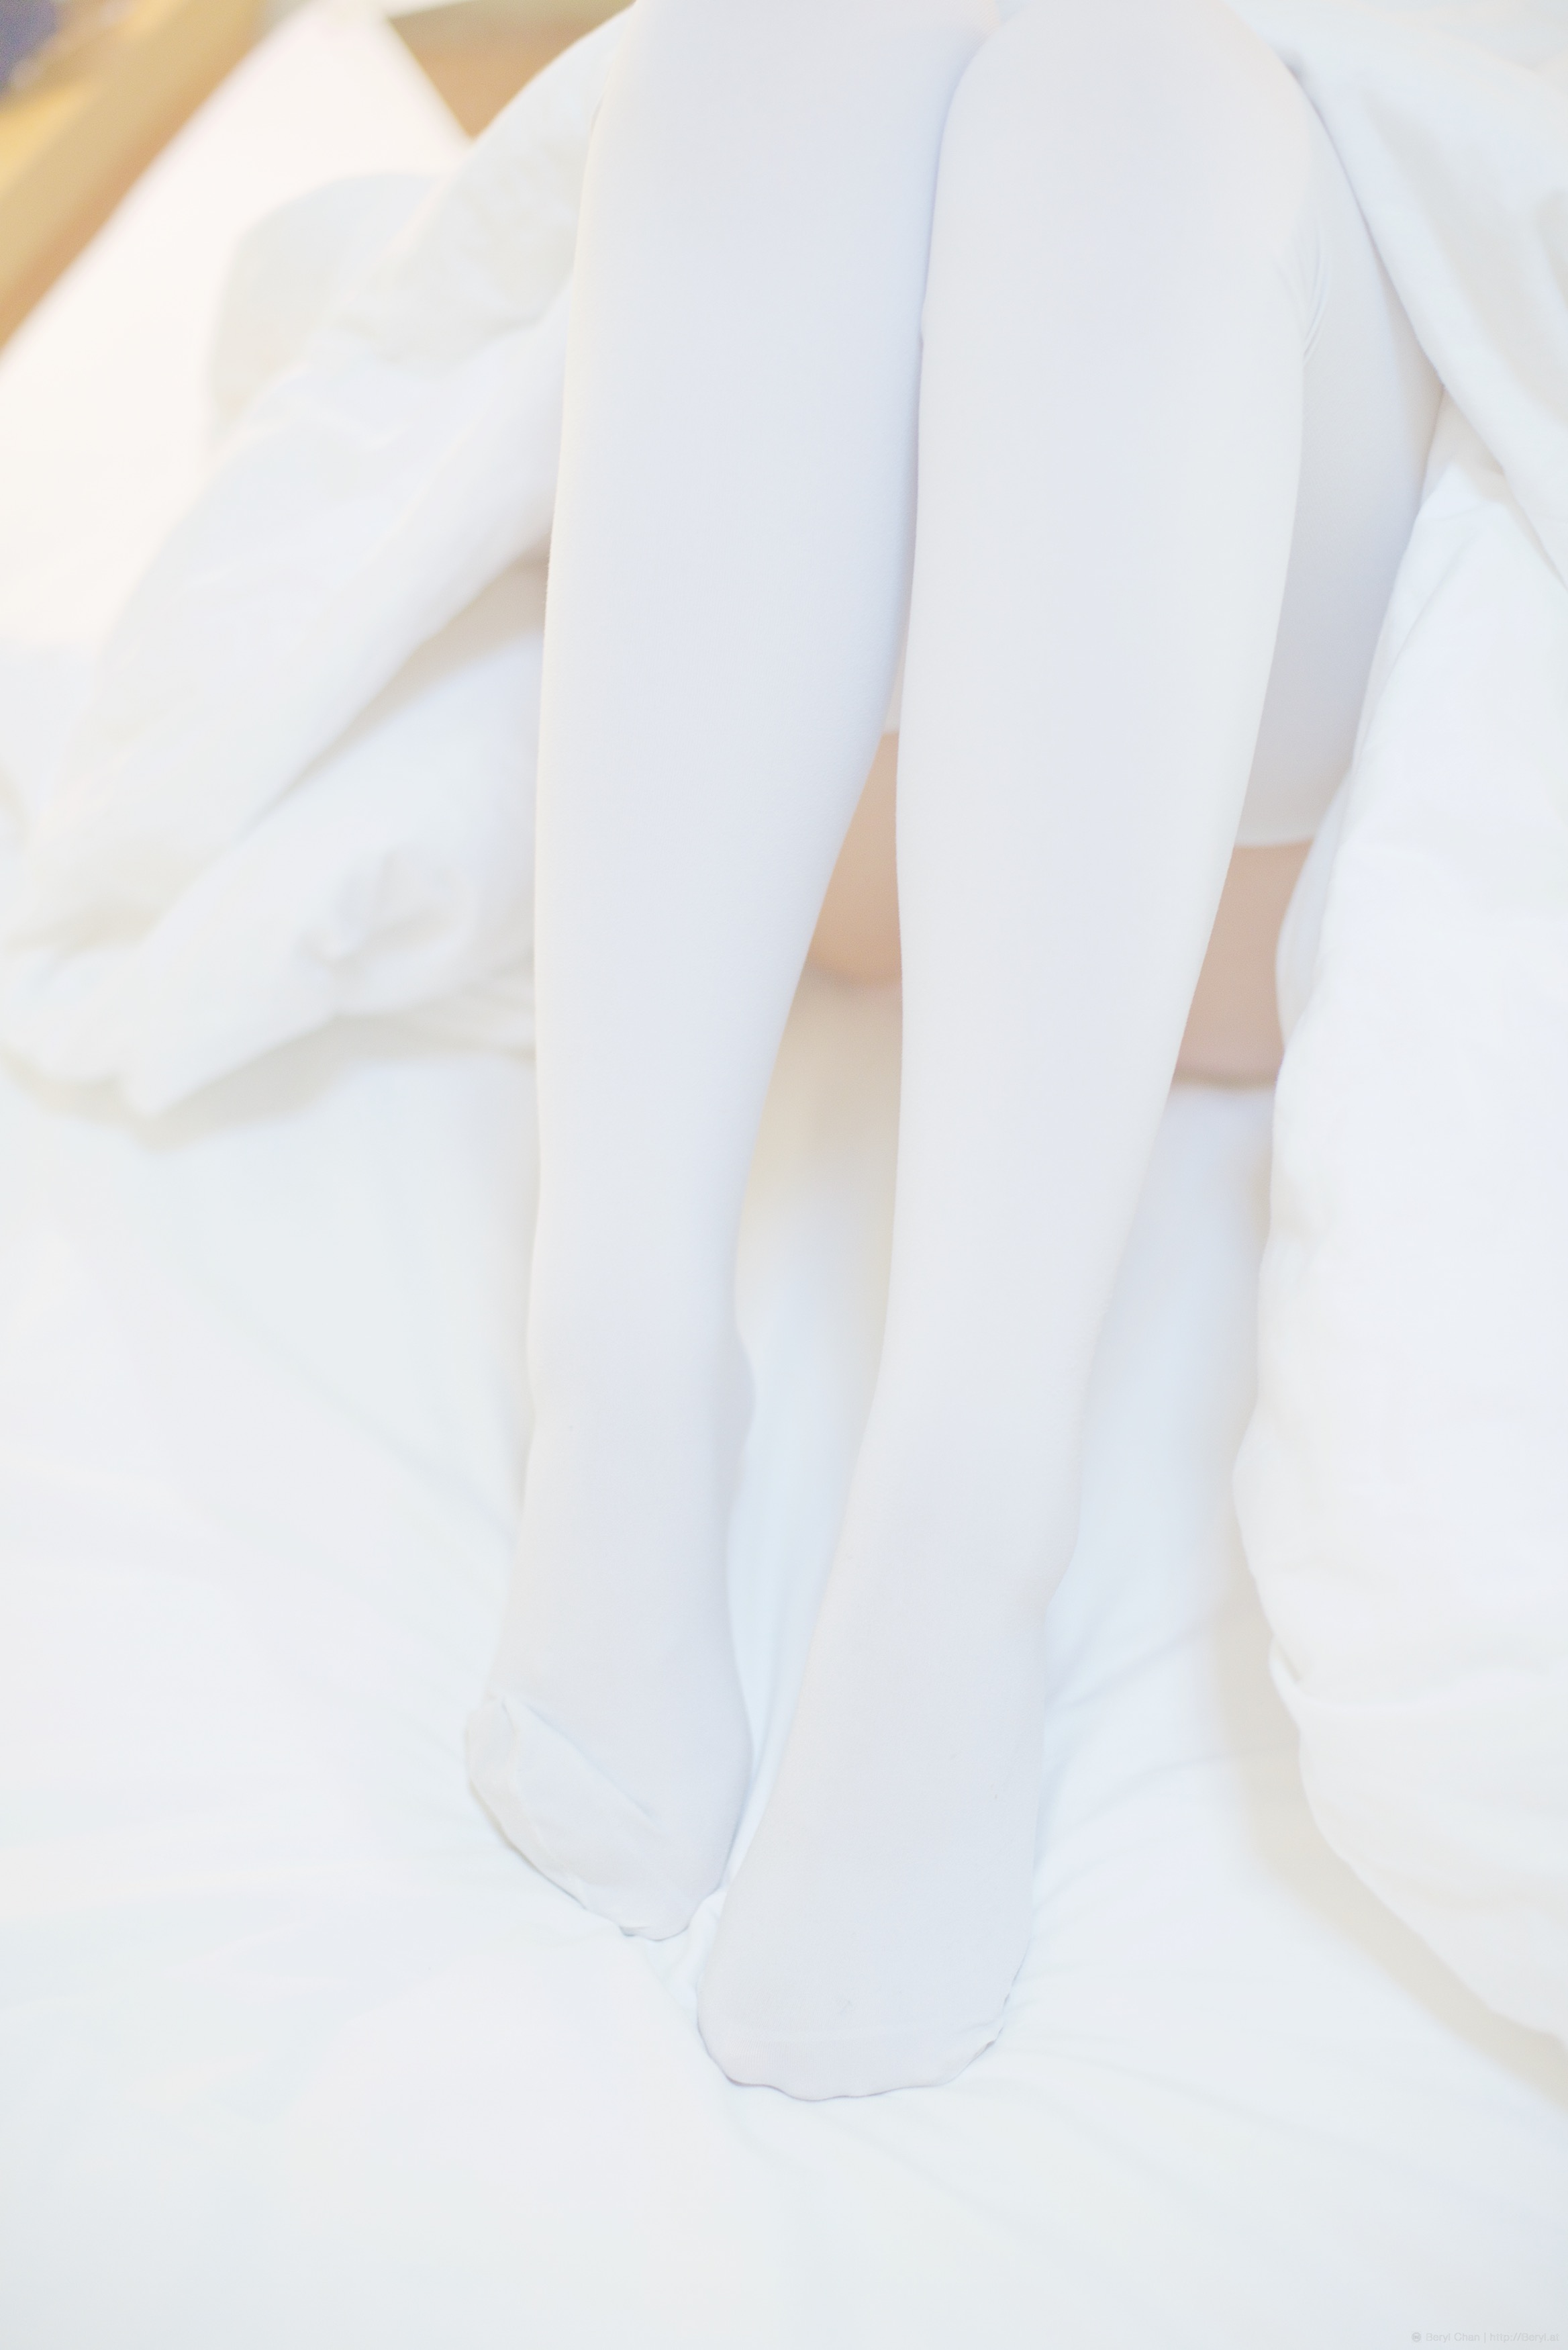
light, girl, white, feet, cute, leg, dslr, pattern, portrait, foot, sole, nikon, clothing, closeup, arm, outerwear, tuxedo, textile, 50mm, legs, bright, soles, faceless, zettairyouiki, socks, overkneesocks, tights, kneehighsocks, nikond800e, whilesocks, kneesocks, manuallensnocpu, formal wear, fashion accessory